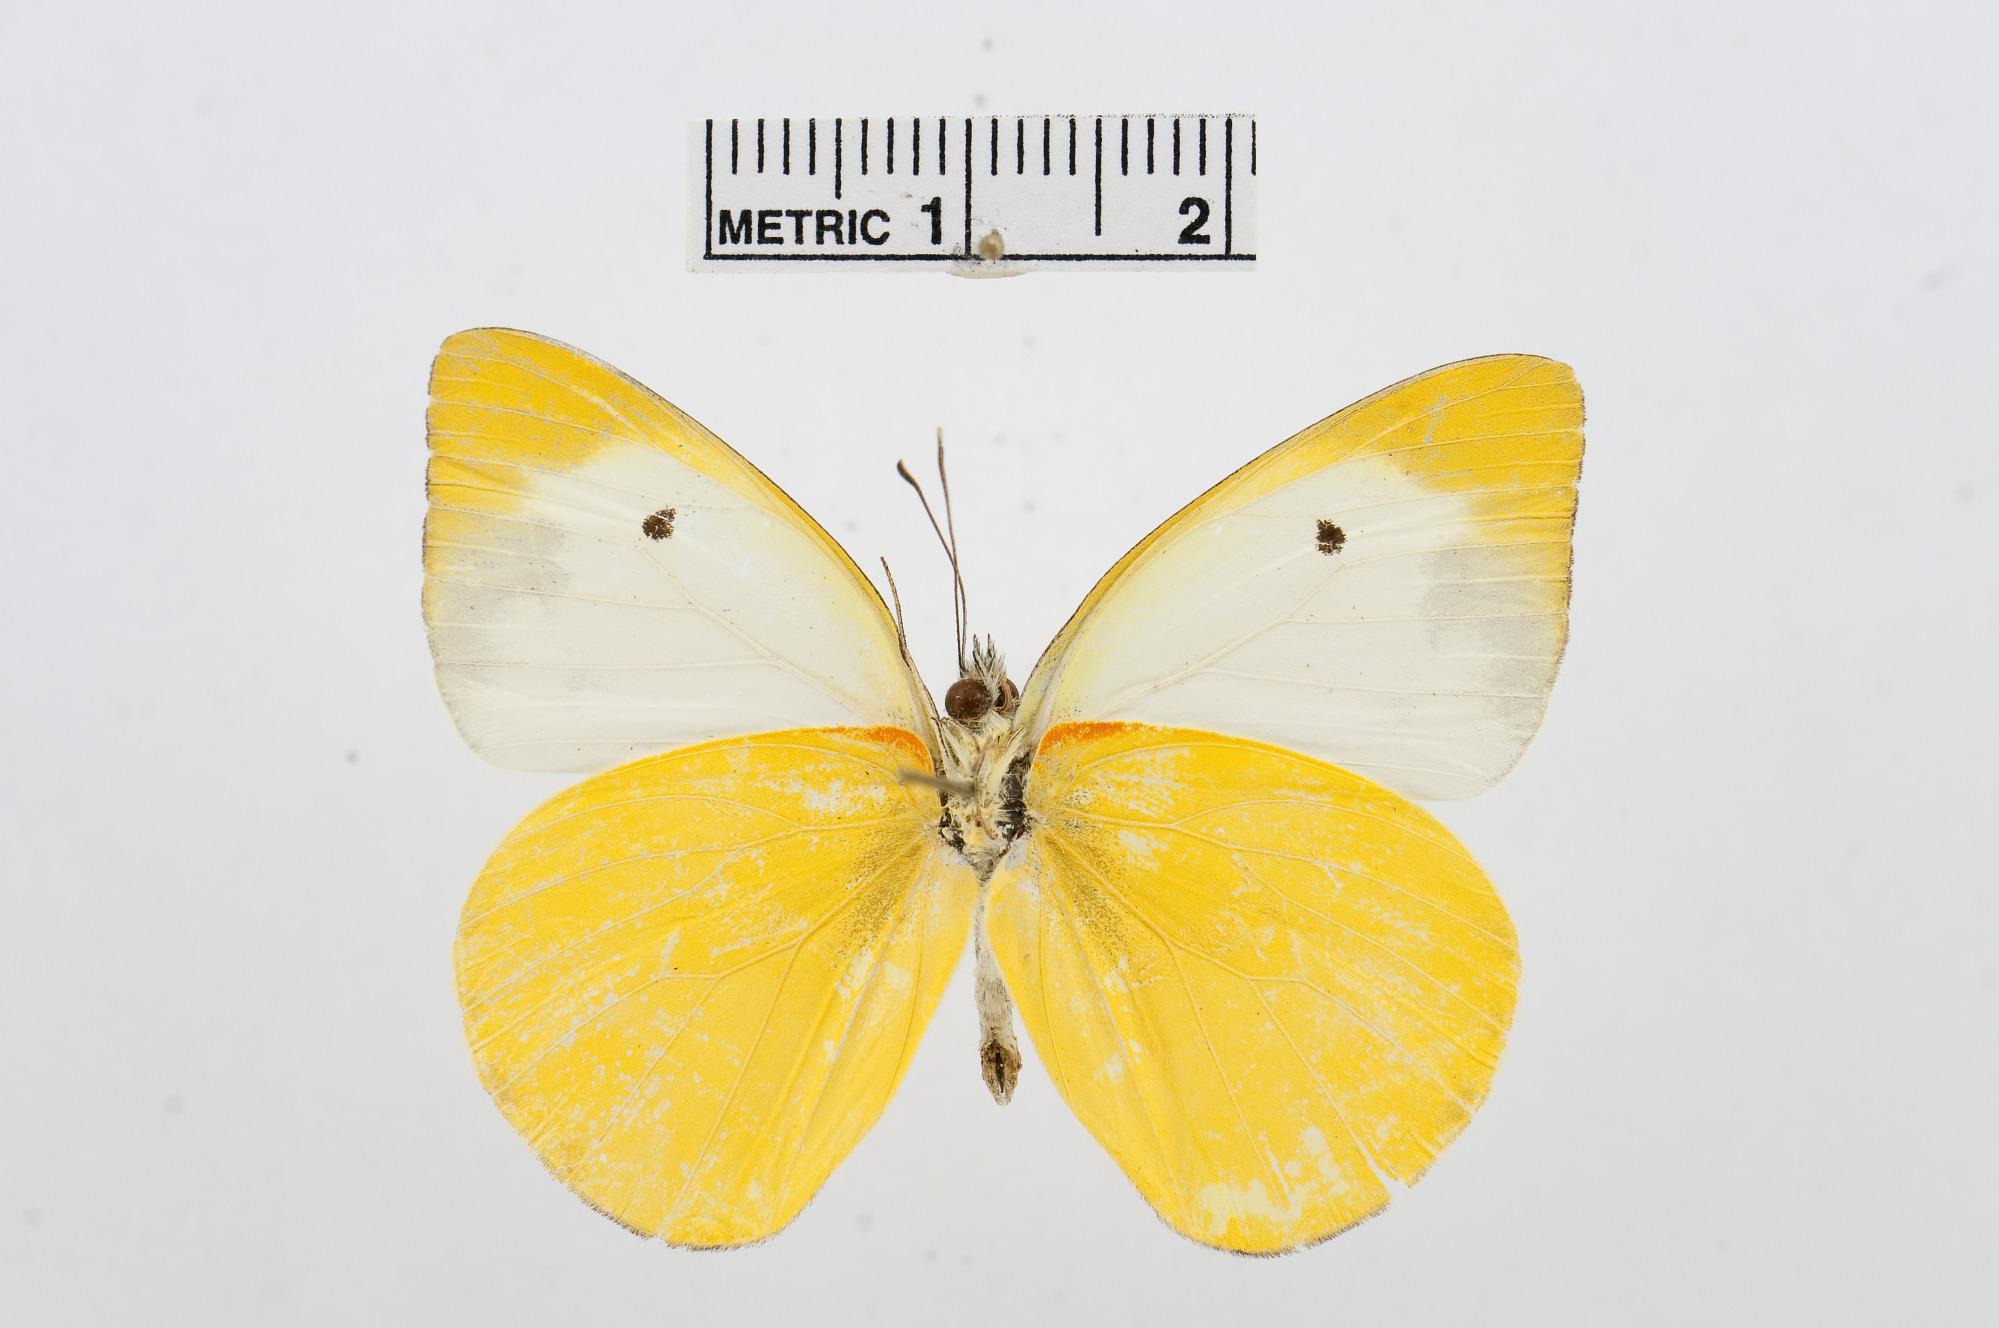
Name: Belenois mabella
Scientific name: Belenois mabella
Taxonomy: Animalia, Arthropoda, Hexapoda, Insecta, Lepidoptera, Pieridae, Pierinae